Heinrich LXVII, Prince Reuss Younger Line

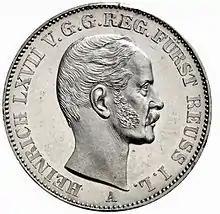
Heinrich LXVII in a coin portrait, 1858

Heinrich LXVII, Prince Reuss Younger Line (20 October 178911 July 1867) was Prince Reuss Younger Line from 1854 to 1867.